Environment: real
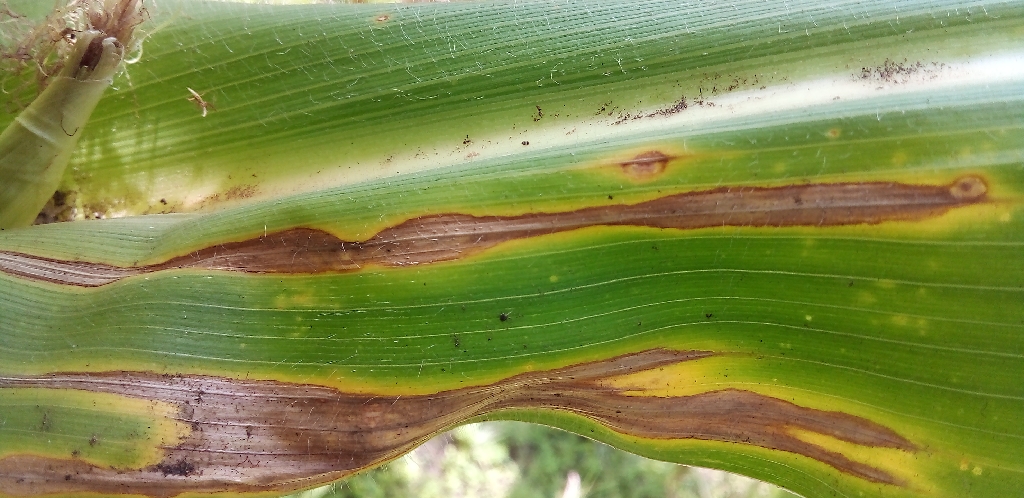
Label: northern_corn_leaf_blight